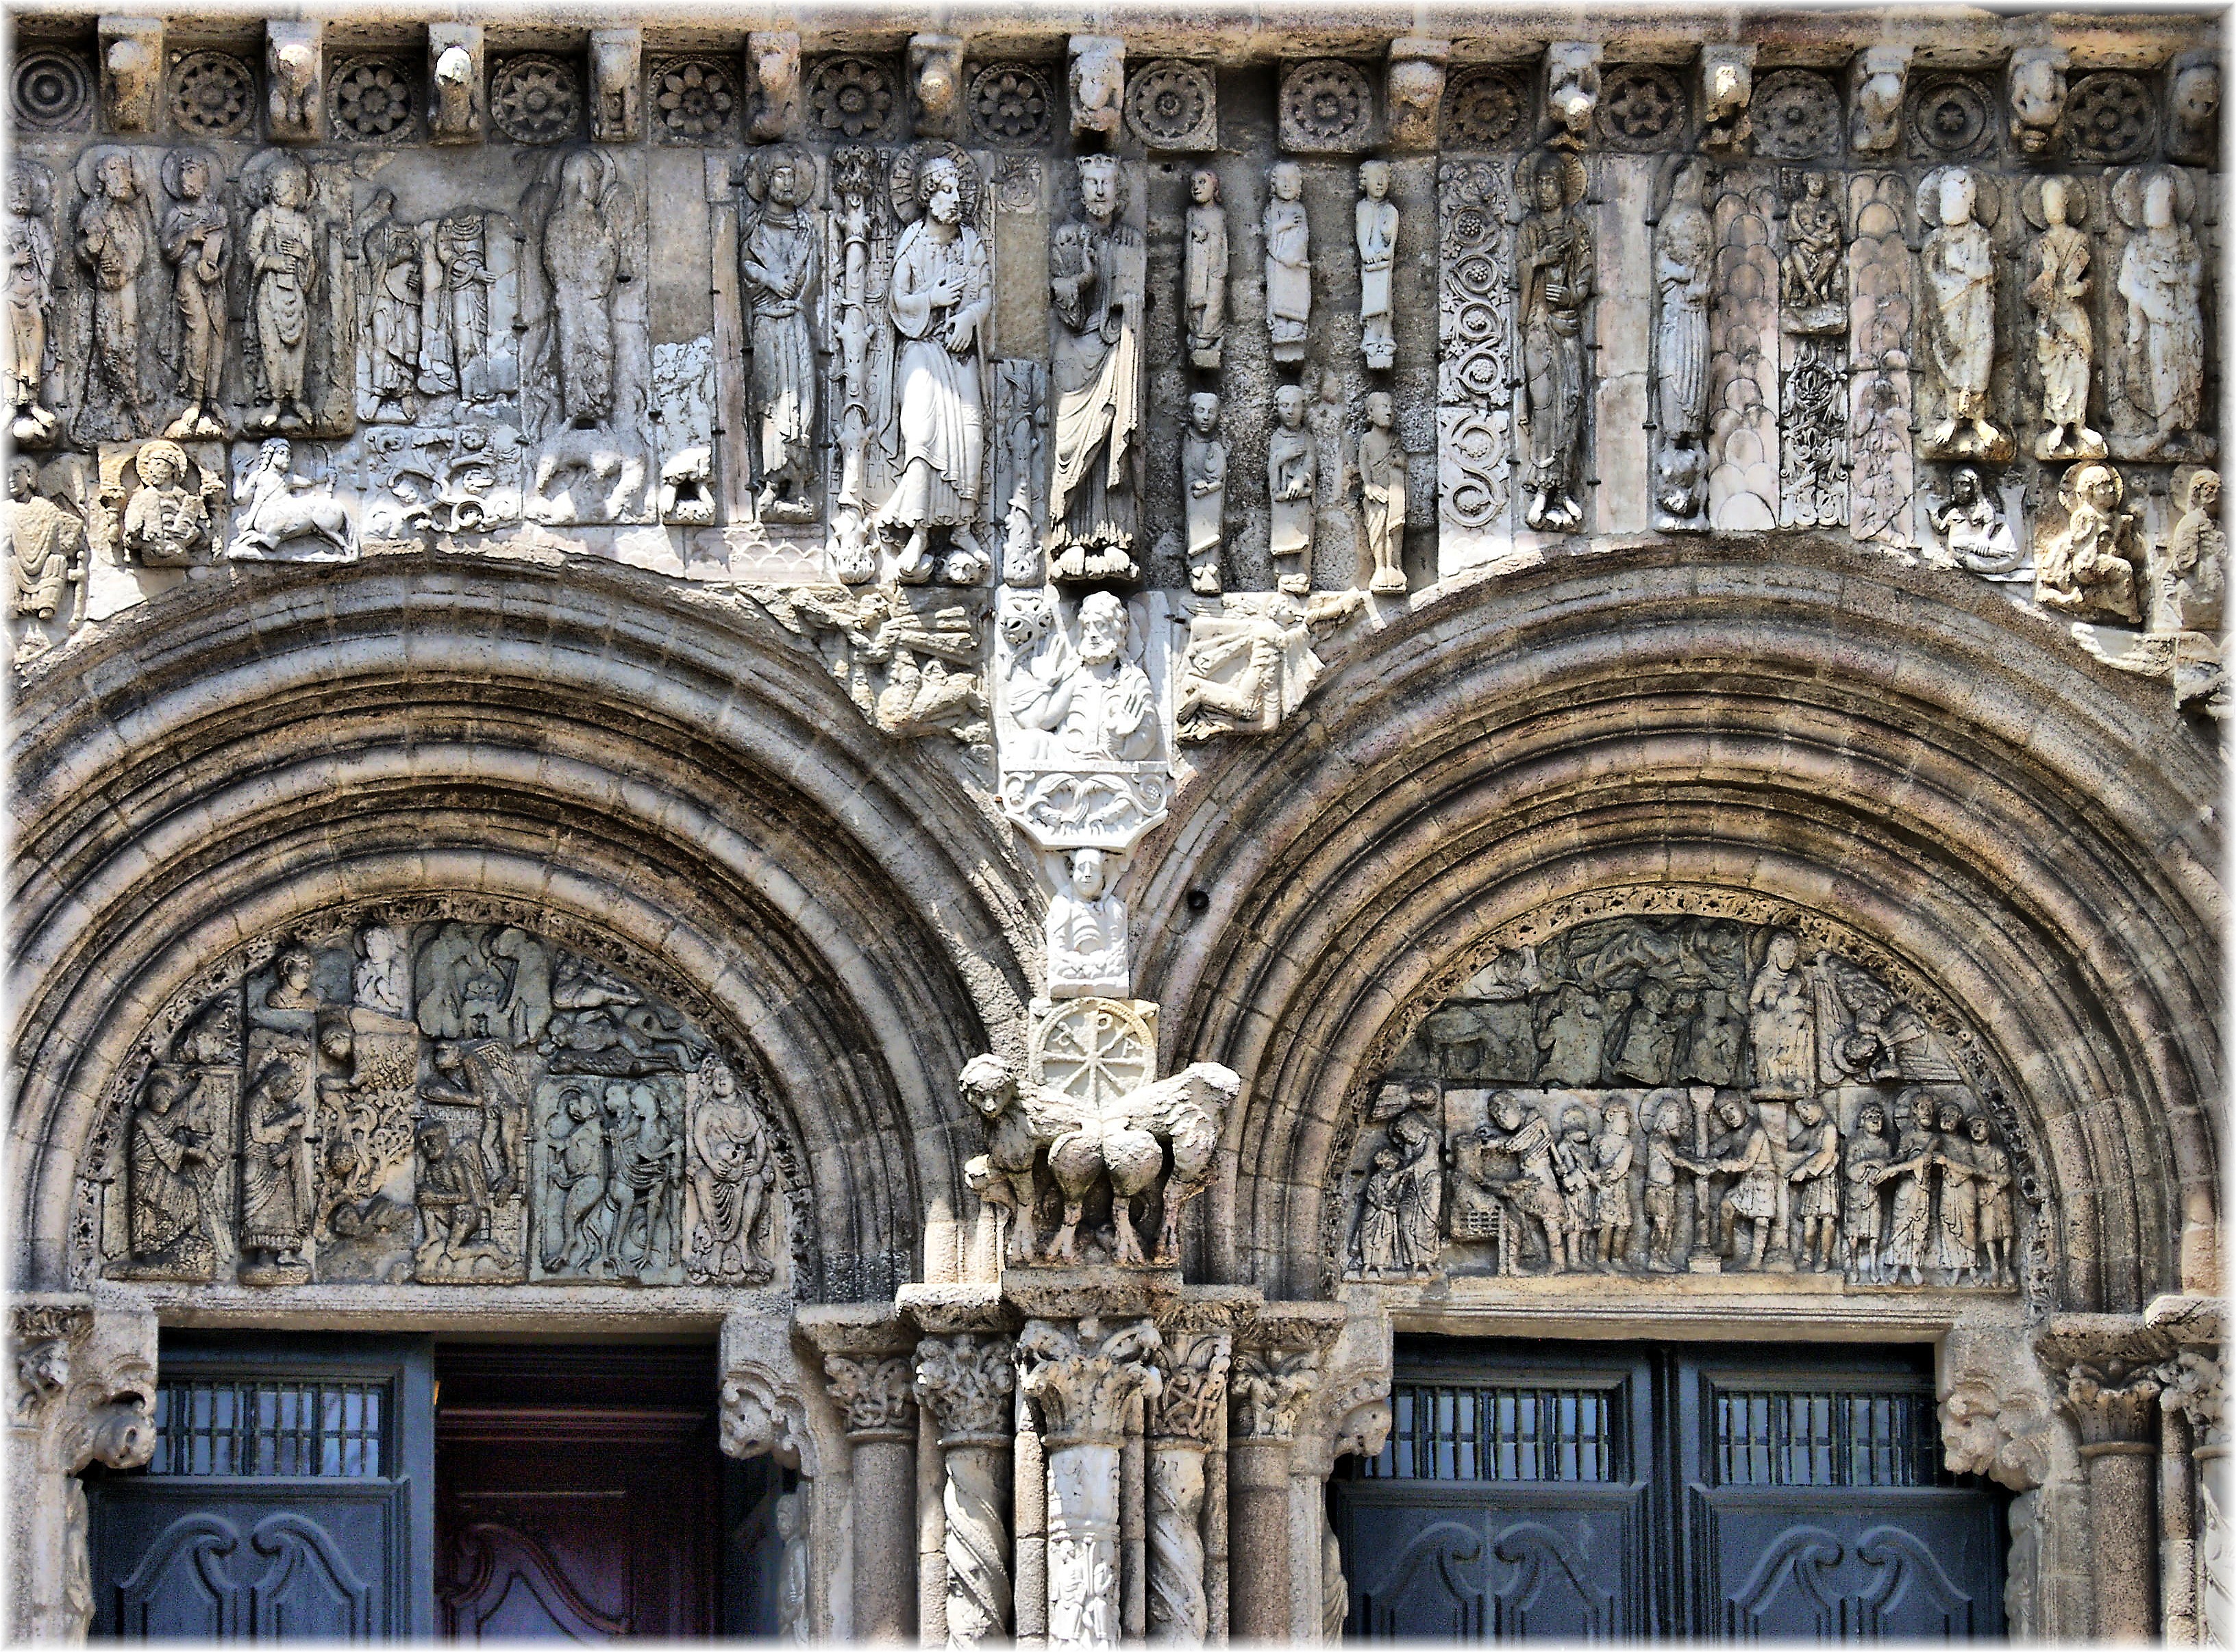
architecture, structure, building, palace, city, urban, europe, arch, column, facade, cathedral, place of worship, baptistery, sculpture, medieval, art, spain, monastery, symmetry, arquitectura, europa, escultura, iglesia, arte, catedral, synagogue, catedrales, galicia, piedra, ciudad, romanico, edificios, mygearandme, historia, pedra, cidade, espana, santiago, galiza, catedrais, igrexa, cidadevella, arquitecture, urbe, caminosantiago, iglesias, igrexas, fachadas, monumentos, esculpture, ciudadvieja, compostela, prazas, ciudades, urbanas, esculturas, esculture, esculptures, gothic architecture, provinciacoru a, catedraldesantiago, ancient history, ancient roman architecture